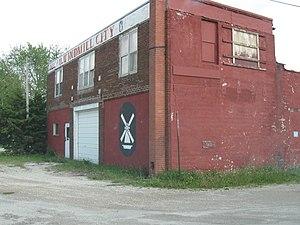
Walford est une ville des comtés de Benton et Linn, en Iowa, aux États-Unis. La ville s'appelait à l'origine Terry : elle est fondée en 1884, lorsque la ligne de chemin de fer Chicago, Milwaukee, St. Paul and Pacific Railroad arrive dans cette région. Elle est incorporée le 15 avril 1954.